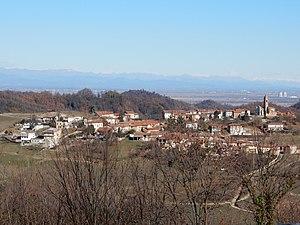
Robella est une commune italienne de la province d'Asti dans la région Piémont en Italie.